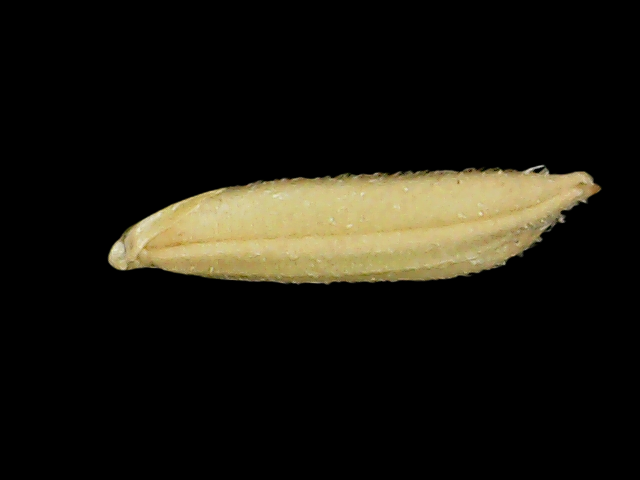
Rice variety: Binadhan19